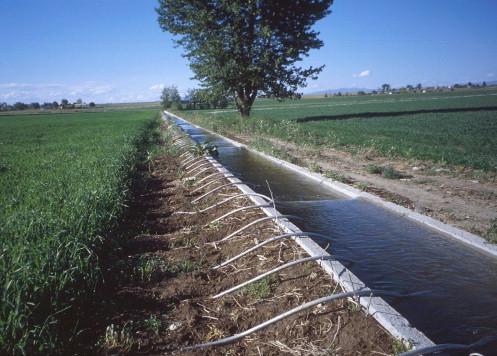
Mfereji wa zenge wa umwangiliaji maji,unapita katikati ya shamba yenye majani mabichi ukionyesha mfumo bora wa usimamizi wa maji.Mabomba ya usambazaji yanatoka kwenye mifereji kwenda kulisha mimea ya shamba.